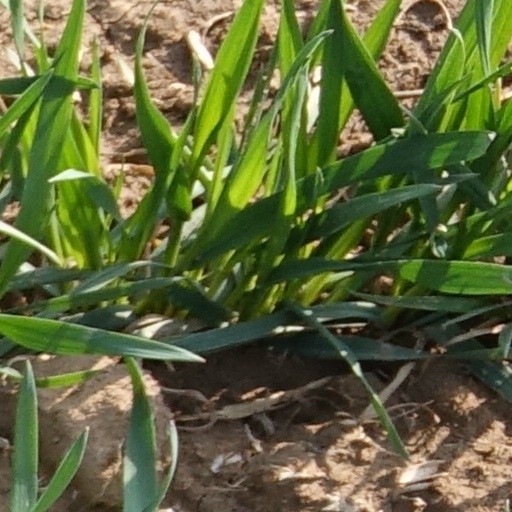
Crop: wheat